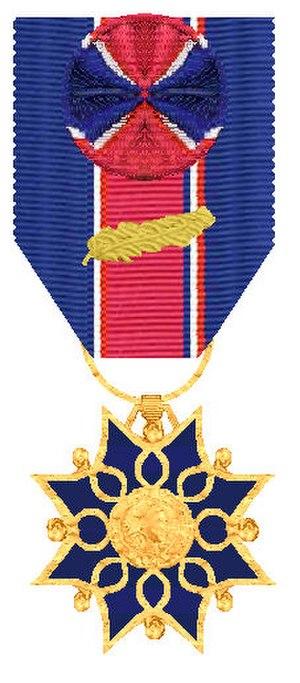
La médaille d’honneur de la santé et des affaires sociales est une décoration civile française dont le régime est déterminé par le décret nᵒ 2012-169 du 2 février 2012. Elle s'inscrit dans la continuité de l'Ordre de la Santé publique institué en 1938 et disparu en 1963, lorsque l'Ordre national du mérite a fait table rase des distinctions honorifiques de rang ministériel.
Les ordres, décorations et médailles de la France comprennent un système par lequel les citoyens, civils et militaires français sont récompensés pour leur courage, leur réussite ou pour services rendus. Il comprend les ordres honorifiques, les décorations, à titre civil ou militaire et les médailles.